Jorge Rigamonti

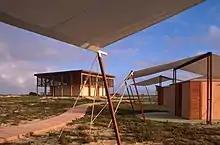
Cayo Crasqui Ecological Tourism Camp from Arch Jorge Rigamonti - 1993

The campsite implemented architecture with a minimum environmental impact, built from biodegradable materials, wood and canvas using traditional assembly methods. The campsite generated its own electricity and desalinated sea-water for drinking. Wastewater was treated in bio-percolators consisting of large cylinders filled with corallite stone, and was used for watering the native vegetation. The roofs of service buildings enabled channeling rainwater into subterranean tanks for emergency water supply.